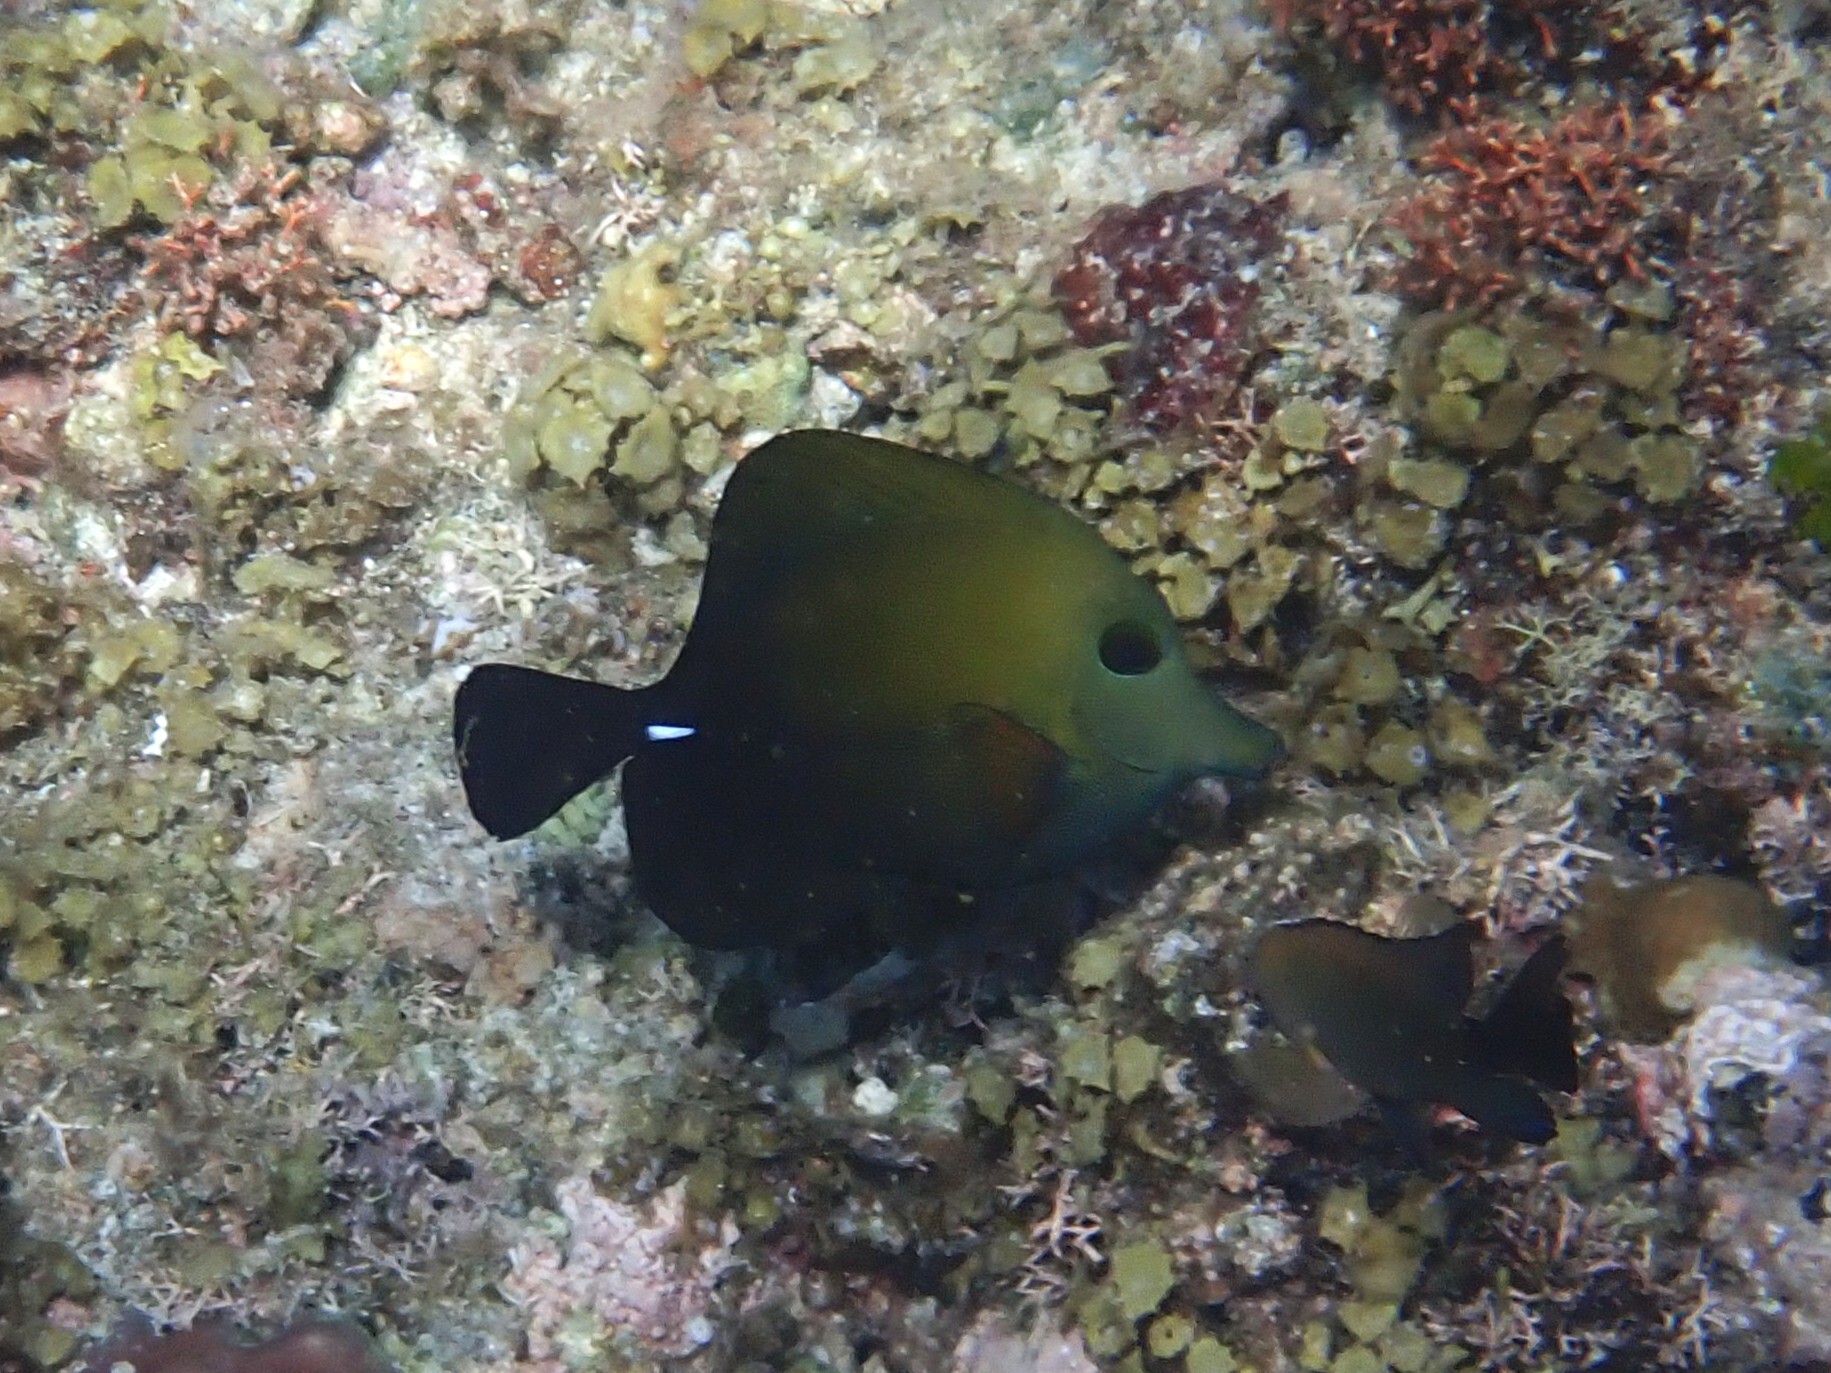
fish (species not among the labelled classes)